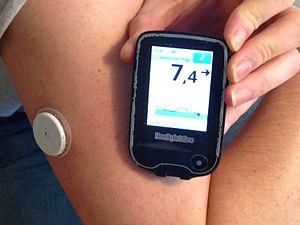
Un glucomètre ou lecteur de glycémie est un appareil permettant de mesurer rapidement le taux de glucose dans le sang, le plus souvent sur du sang capillaire. Ce type d'appareil est utilisé à l'hôpital par les soignants ou à domicile par les patients, notamment en cas de diabète sucré. Il existe plusieurs termes pour désigner cet appareil comme dextro ou HGT.